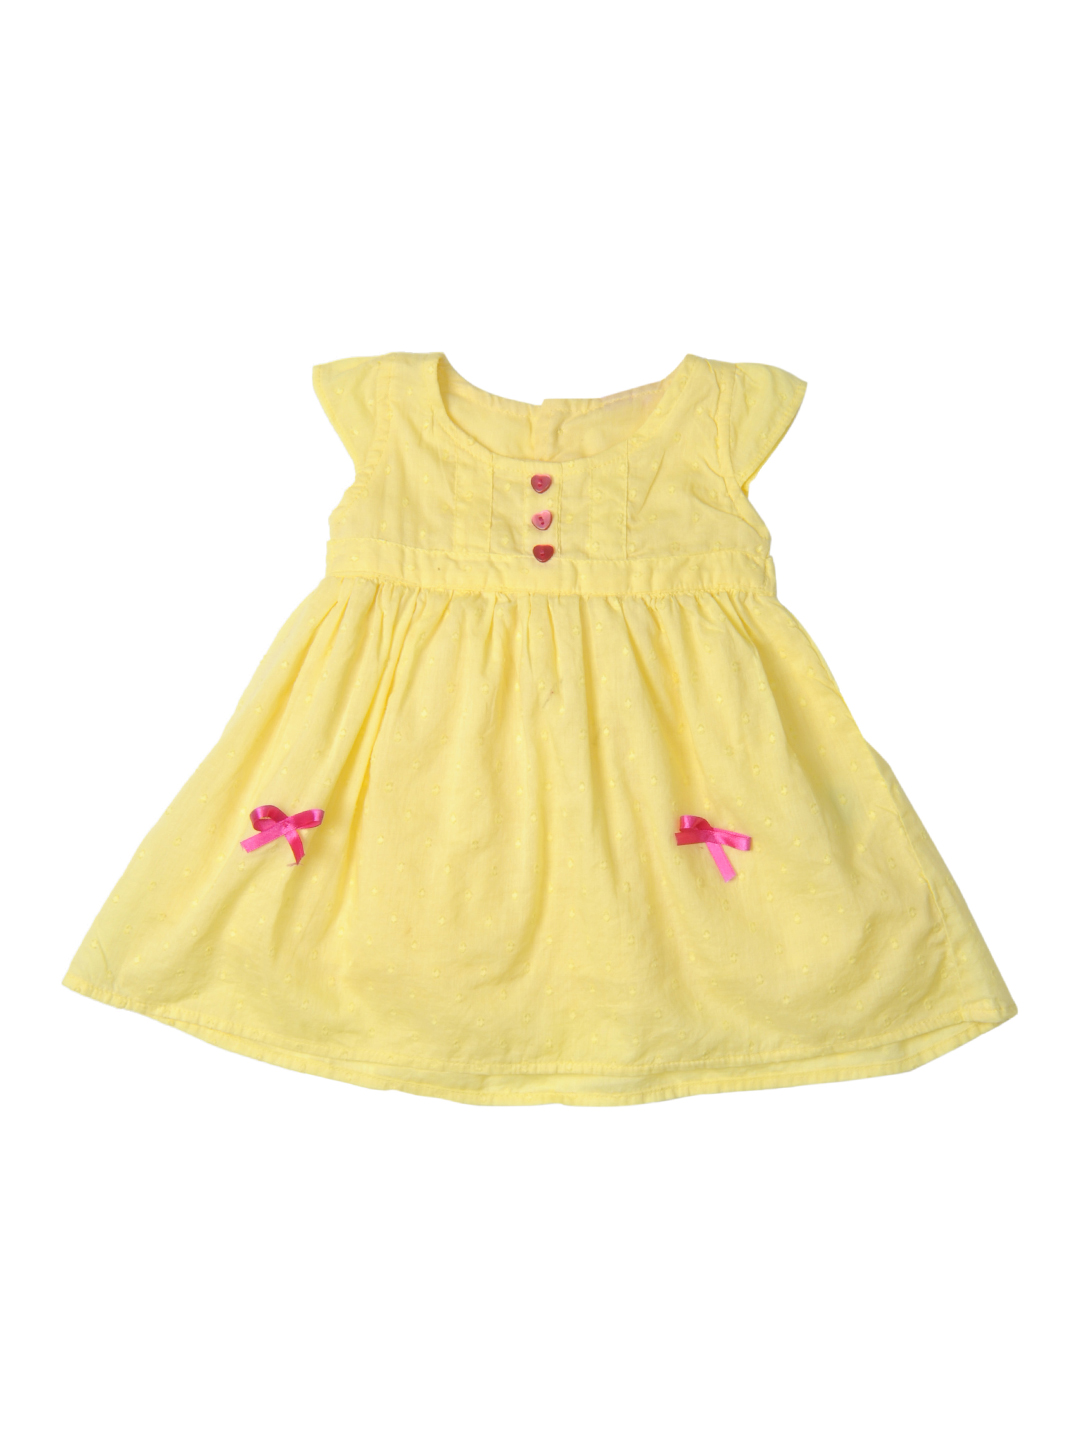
Doodle Girls Yellow Dress
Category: Apparel / Dress / Dresses
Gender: Girls
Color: Yellow
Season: Summer 2012
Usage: Casual